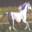
Label: horse